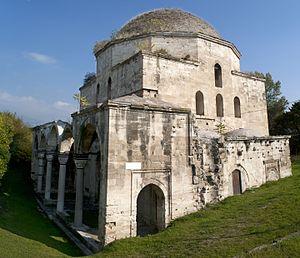
La liste de mosquées en Grèce recense, de manière non exhaustive les mosquées subsistantes en Grèce.